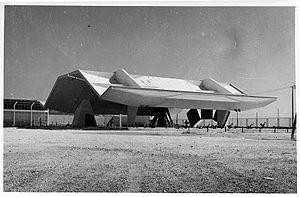
La Cassa del Mezzogiorno ou encore Cassa per il Mezzogiorno est un fonds public mis en place en Italie par le gouvernement italien pour stimuler la croissance économique et le développement dans les régions moins développées en Italie du Sud.